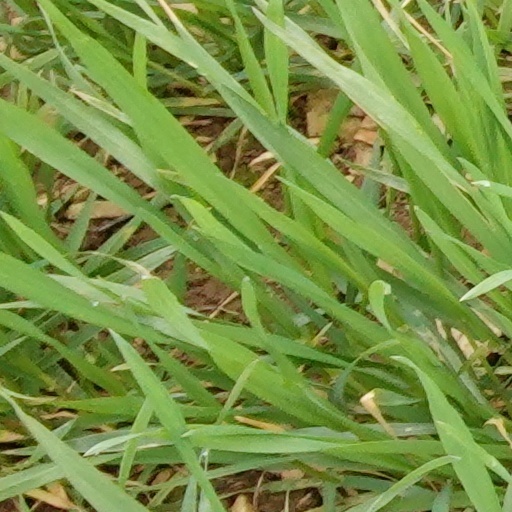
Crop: wheat